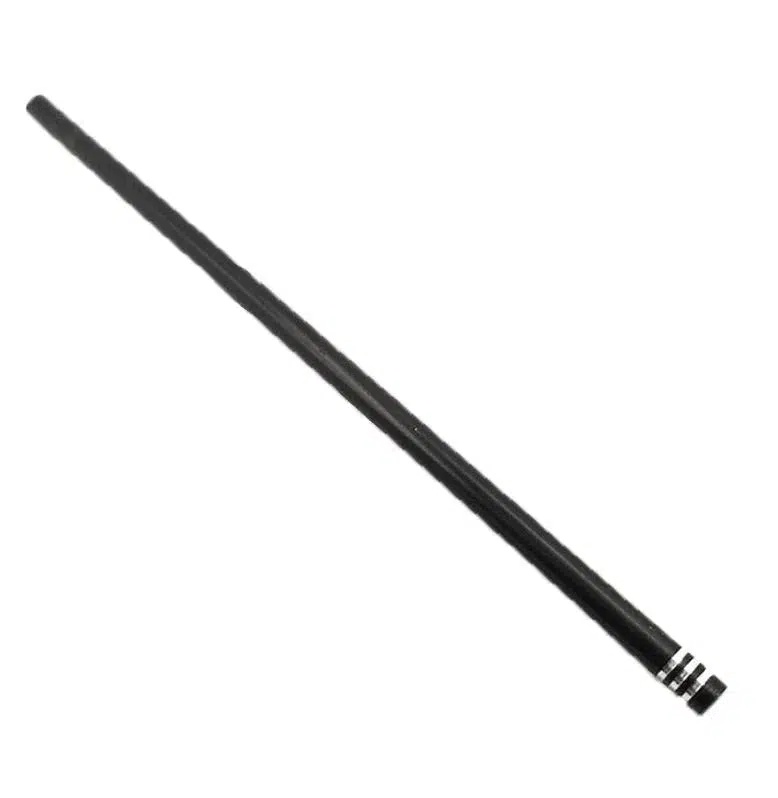
Gel Blaster ID 7.5mm Metal Inner Barrel 19/20/23/27.5/33.5/35/40/45/50cm
Upgrade your gel blaster with our high-quality ID 7.5mm metal inner barrel! Made with aluminum metal, it provides a smooth and consistent shooting experience. Choose from various lengths (19-50cm) and receive a sleek black finish. Increase your accuracy and range with this must-have upgrade. Specifications: Size: 19cm / 20cm / 23cm / 27.5cm / 33.5cm / 35cm / 40cm / 45cm / 50cm. Color: mostly sent black, could be another color if out of stock. Material: aluminium metal. Inner dia: 7.5mm . Outer dia: 9.5mm. Package includes: 1x gel blaster metal inner barrel Note: check the size if it fits your gel blasters!
Brand: m416gelblaster
Category: Sporting Goods > Outdoor Recreation > Hunting & Shooting > Gel Blasters & Accessories > Gel Blaster Parts & Accessories